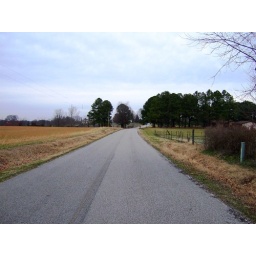
The road in front of the house where I grew up